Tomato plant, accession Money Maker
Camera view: bottom (45 deg); turntable rotation: 300 degrees
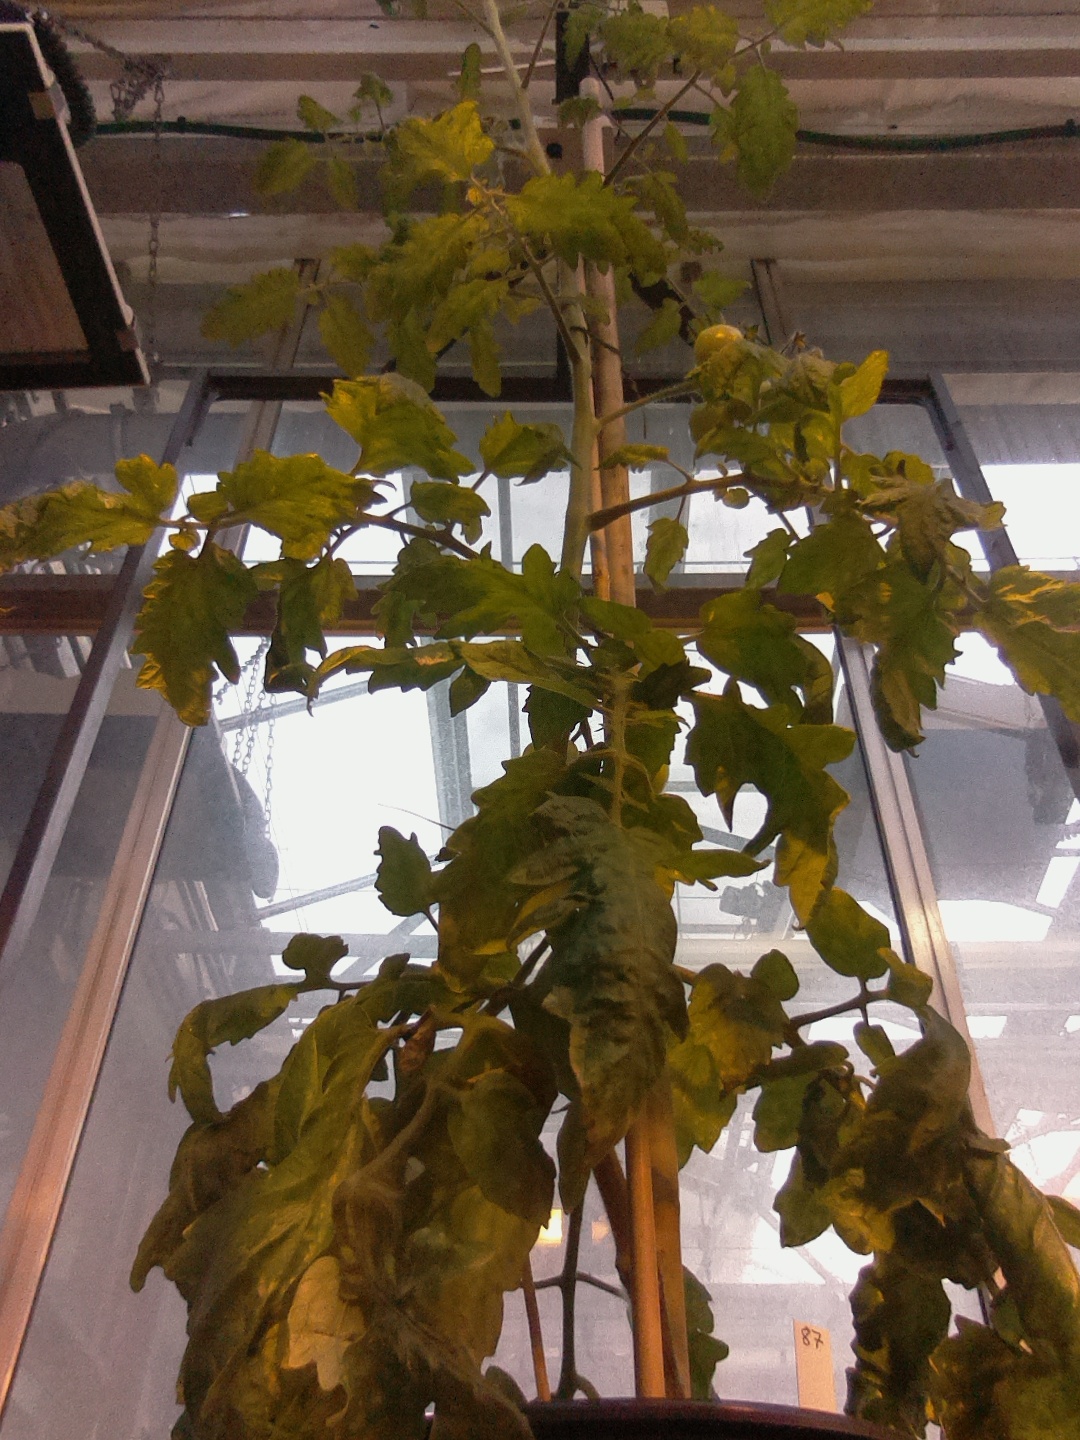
BBCH growth stage 75: 50%-60% of final fruit size